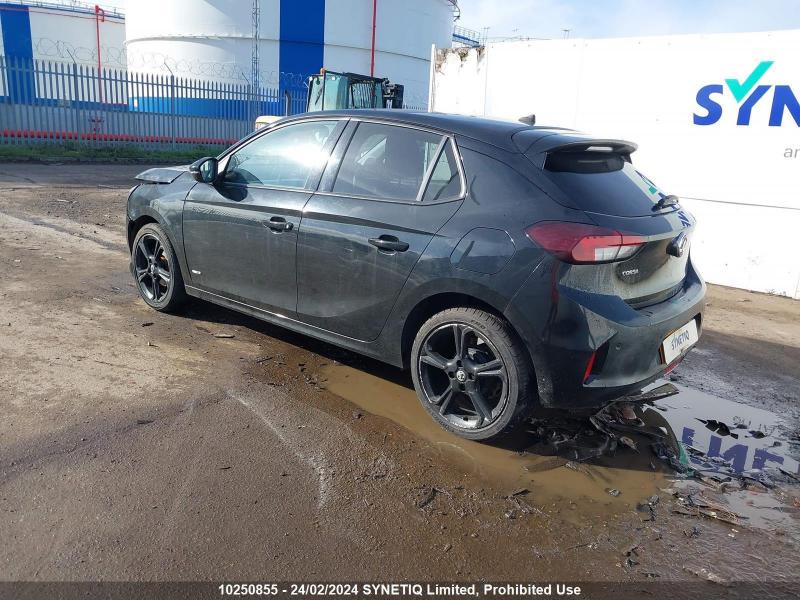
Aucun dommage détecté.
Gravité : aucun